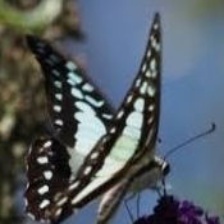
Species: GREAT JAY